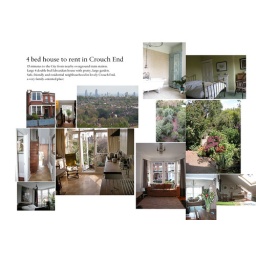
4 bed house to rent in Crouch End